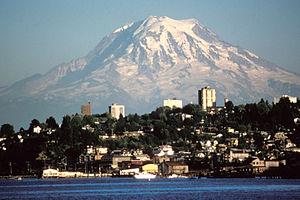
Le mont Rainier est un stratovolcan actif de la chaîne des Cascades situé dans l'État de Washington, aux États-Unis. Situé à environ 90 kilomètres au sud-est de la ville de Seattle, il reste un danger pour la population environnante estimée à environ 1,5 million d'habitants.
Les stratovolcans listés ci-dessous sont actifs ou l'ont été pendant l'Holocène. Le Global Volcanism Program de la Smithsonian Institution en dénombre plus de 700.